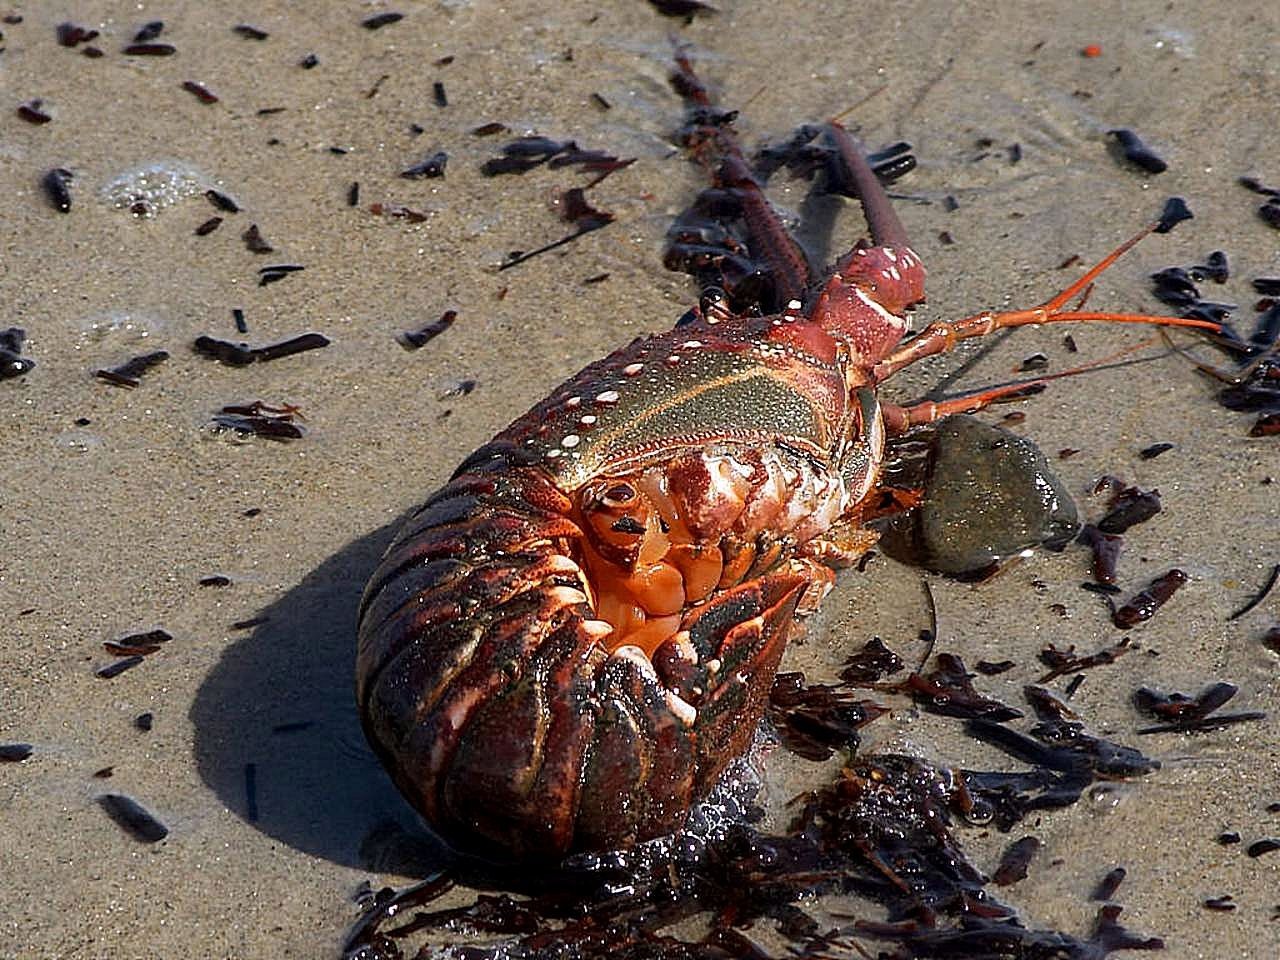
beach, wildlife, food, biology, seafood, fauna, invertebrate, lobster, crustacean, animals, crabs, pacific, macro photography, washed, spiny, lobsters, marine biology, decapoda